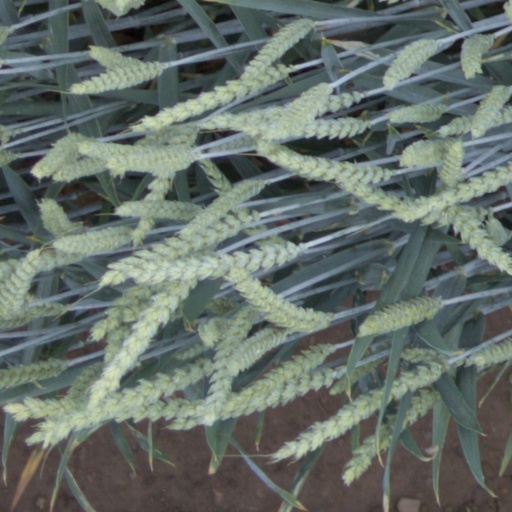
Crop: wheat